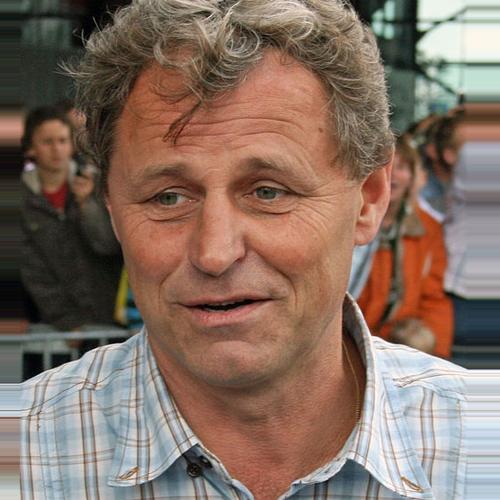
Age: 49